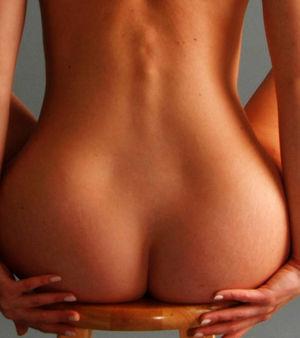
Les fossettes sacro-iliaques ou salières de Vénus sont les deux fossettes que l'on peut apercevoir dans le bas du dos, juste au-dessus du sillon interfessier chez certaines personnes. Elles sont dues à la tension d'un ligament qui s'étend de la peau à l'épine iliaque postéro-supérieure.
Le losange de Michaelis est une zone en forme de losange, qui apparaît, plus ou moins visible, dans le bas du dos de certains êtres humains. Elle est normalement délimitée à gauche et à droite par les fossettes sacro-iliaques, et en bas par le début du sillon interfessier.